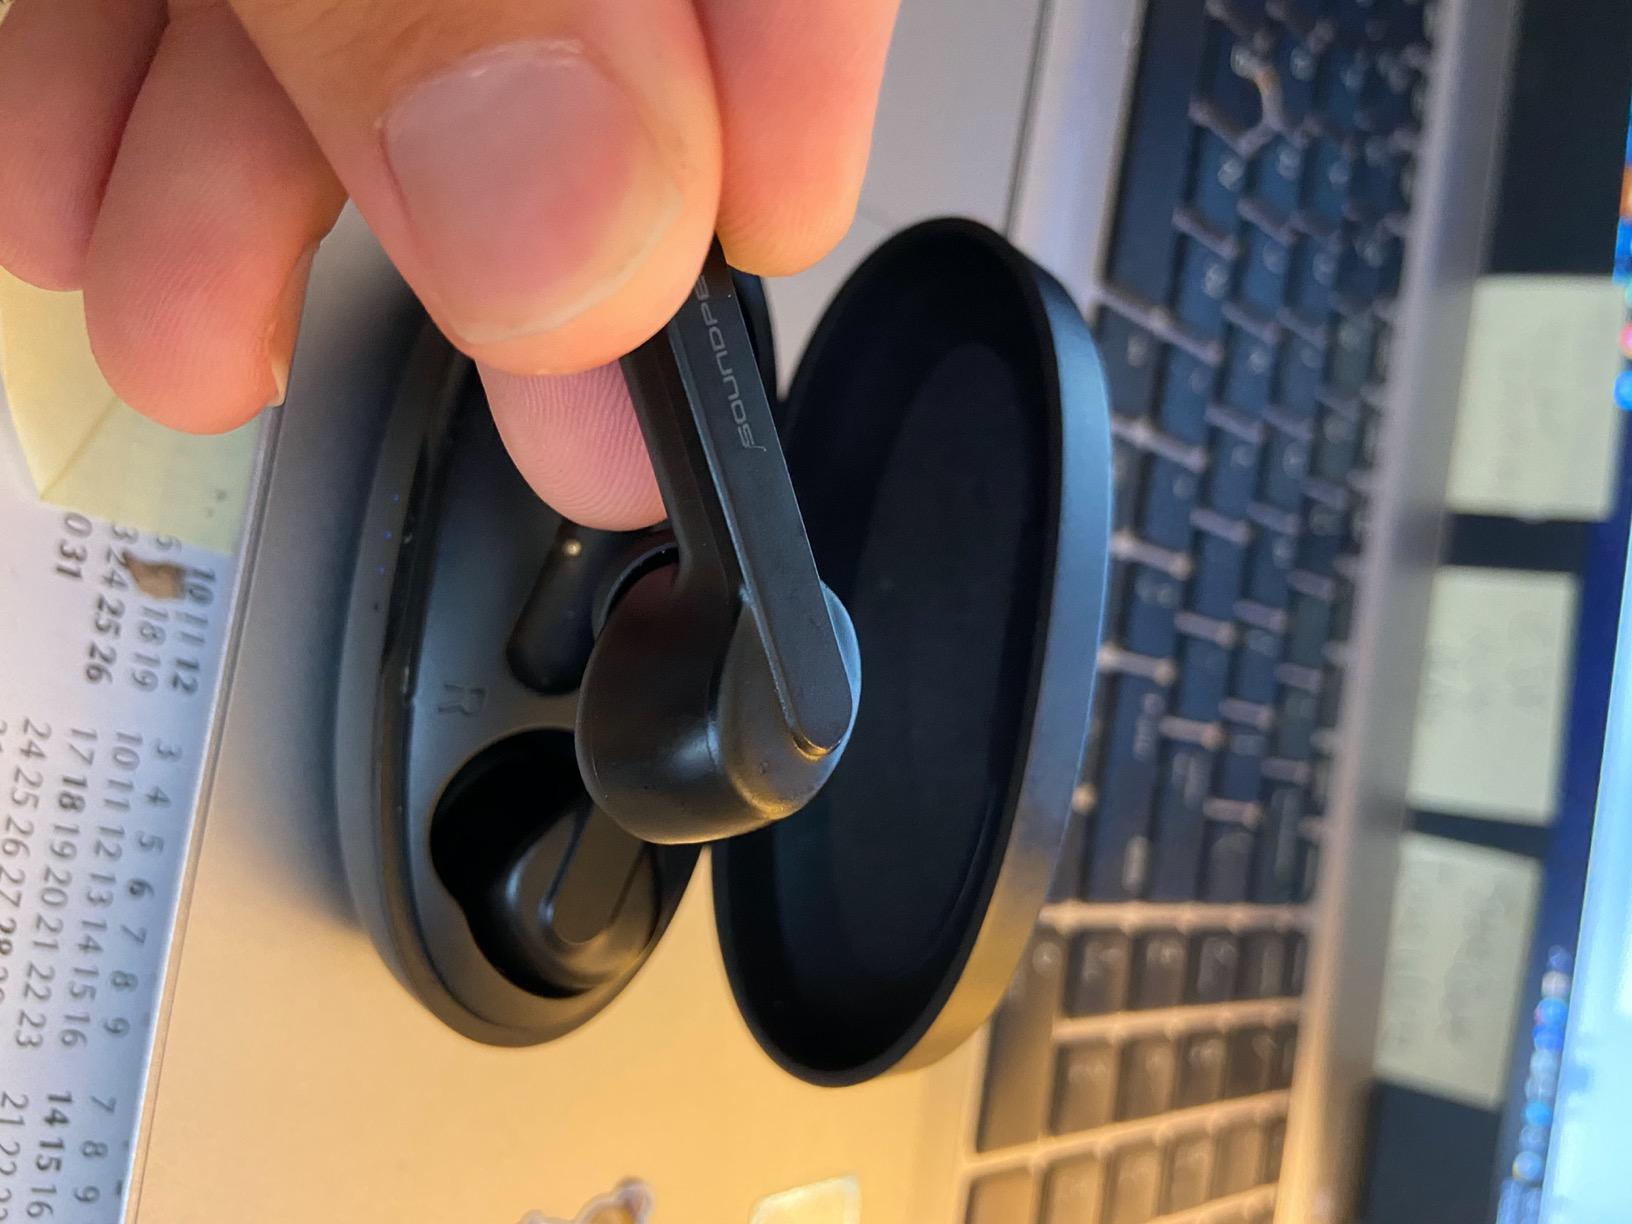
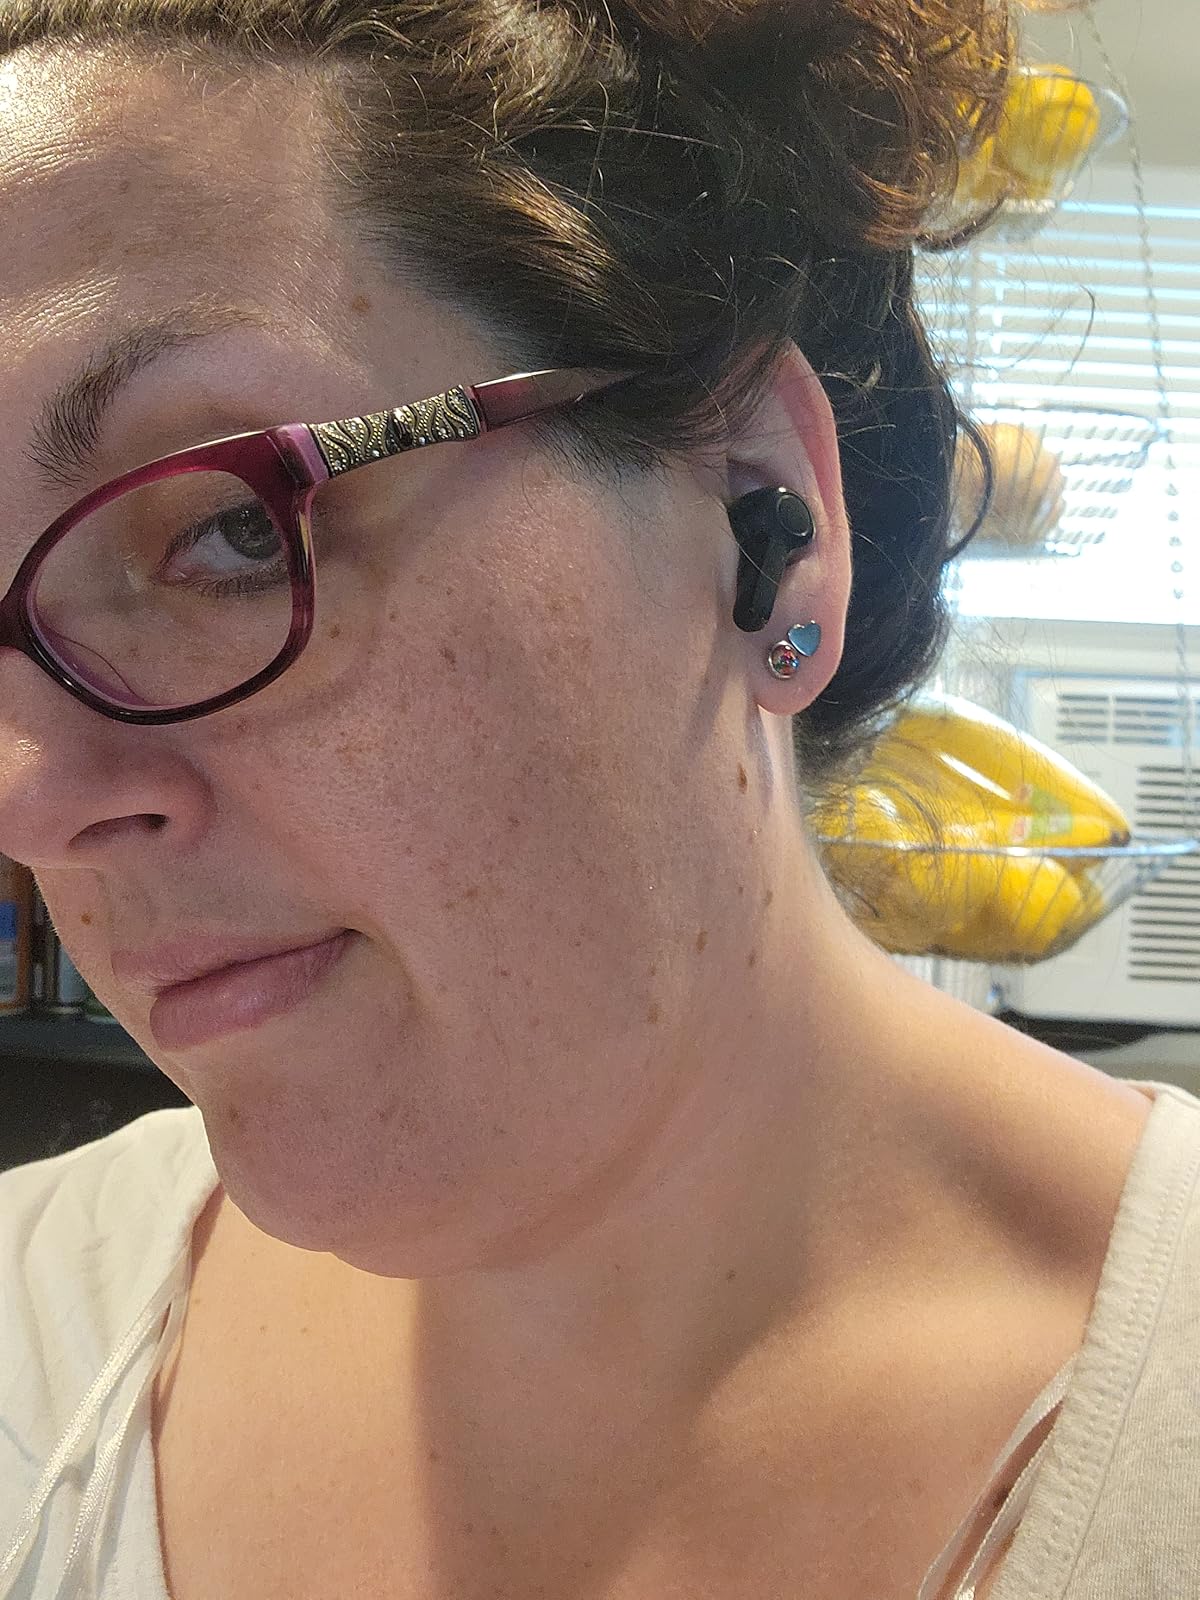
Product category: earbuds
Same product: no